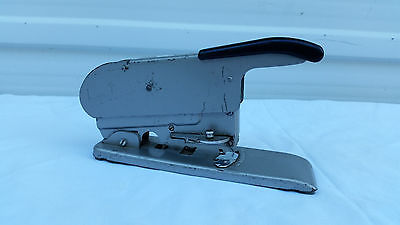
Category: stapler